Early history of the IRT subway

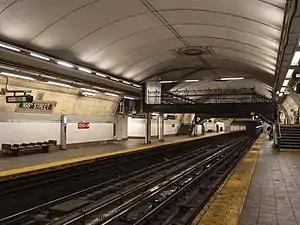
The 168th Street station has overpasses linking its two platforms. The station is also built at a deep level and, as a result, is only reachable via elevator.

Among stations with two side platforms, the Times Square and Astor Place stations had underpasses connecting the platforms, while the 103rd Street, 116th Street, 168th Street, 181st Street, and Mott Avenue stations had overpasses linking the platforms. Crossovers and crossunders were not provided at other stations, although underpasses were installed at 28th Street and 66th Street after the original IRT opened. A slight modification to the standard local station design was also done at 116th Street–Columbia University, which was designed with a station house in the median of Broadway. The ticket office for the station was at street level. A stairway led from the station house to an overpass over the tracks, which provided access to both platforms.